John N. Richards

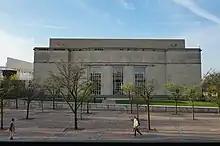
Mershon Auditorium of the Ohio State University, designed by Bellman, Gillett & Richards and completed in 1957.

John N. Richards (1904–1982) was an American architect in practice in Toledo, Ohio, from 1940 to 1976. From 1958 to 1960 he was president of the American Institute of Architects.